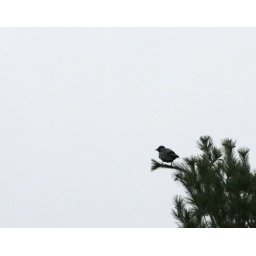
Lonley bird in tree